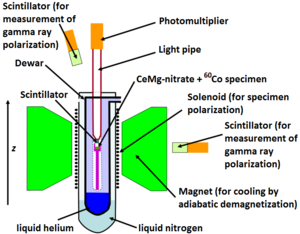
Chien-Shiung Wu, née le 31 mai 1912 à Shanghai et morte le 16 février 1997 à New York, est une physicienne sino-américaine, spécialiste de physique nucléaire.